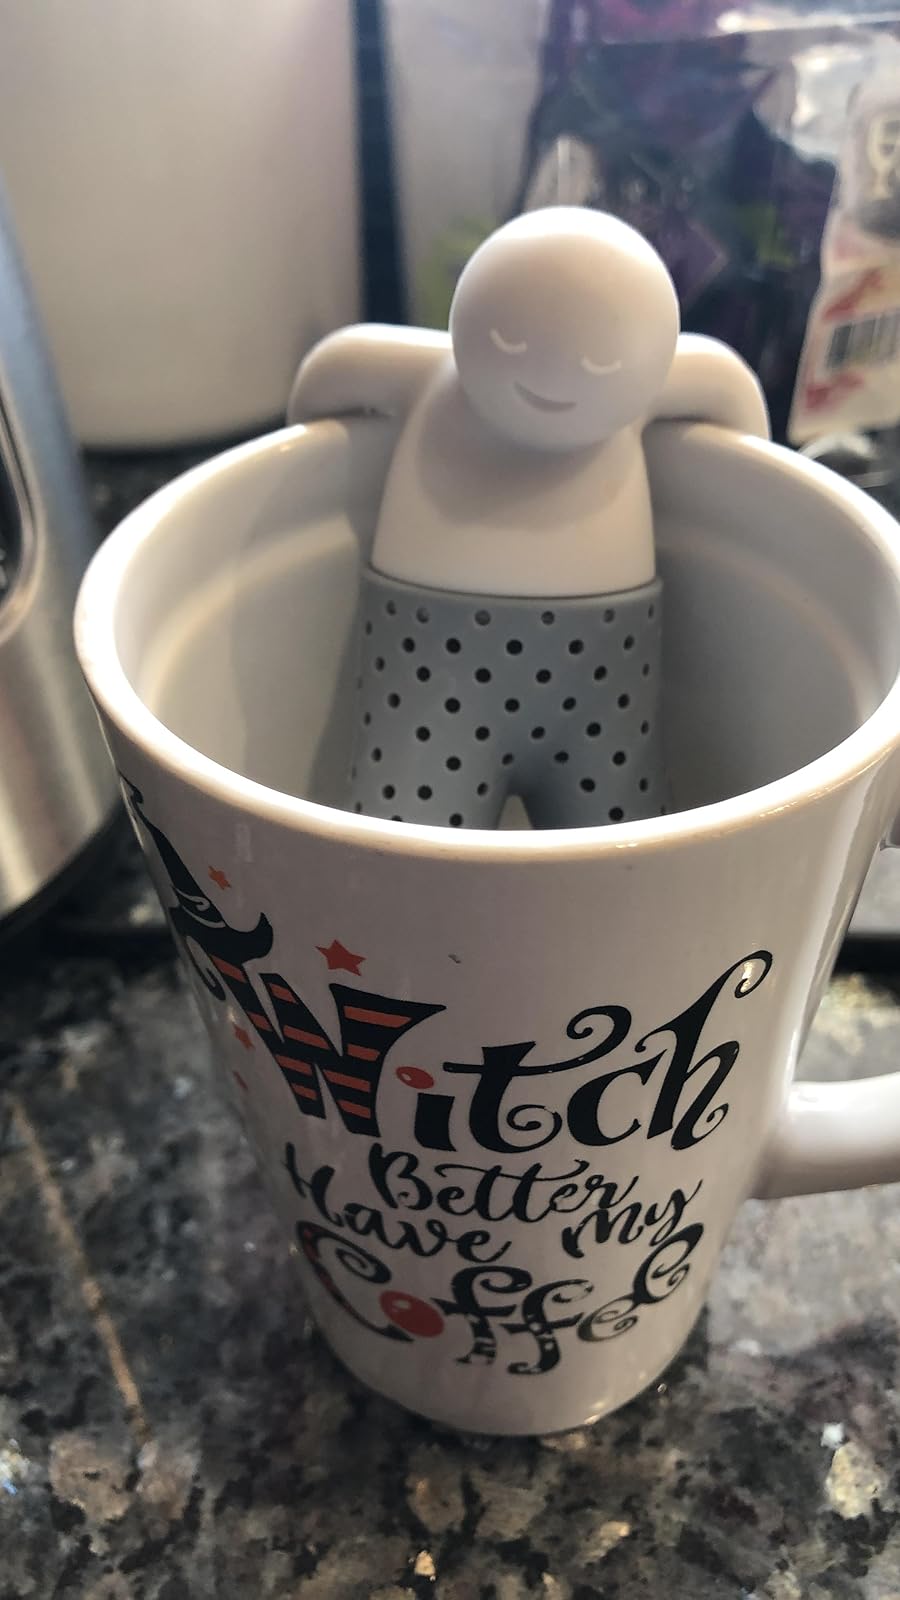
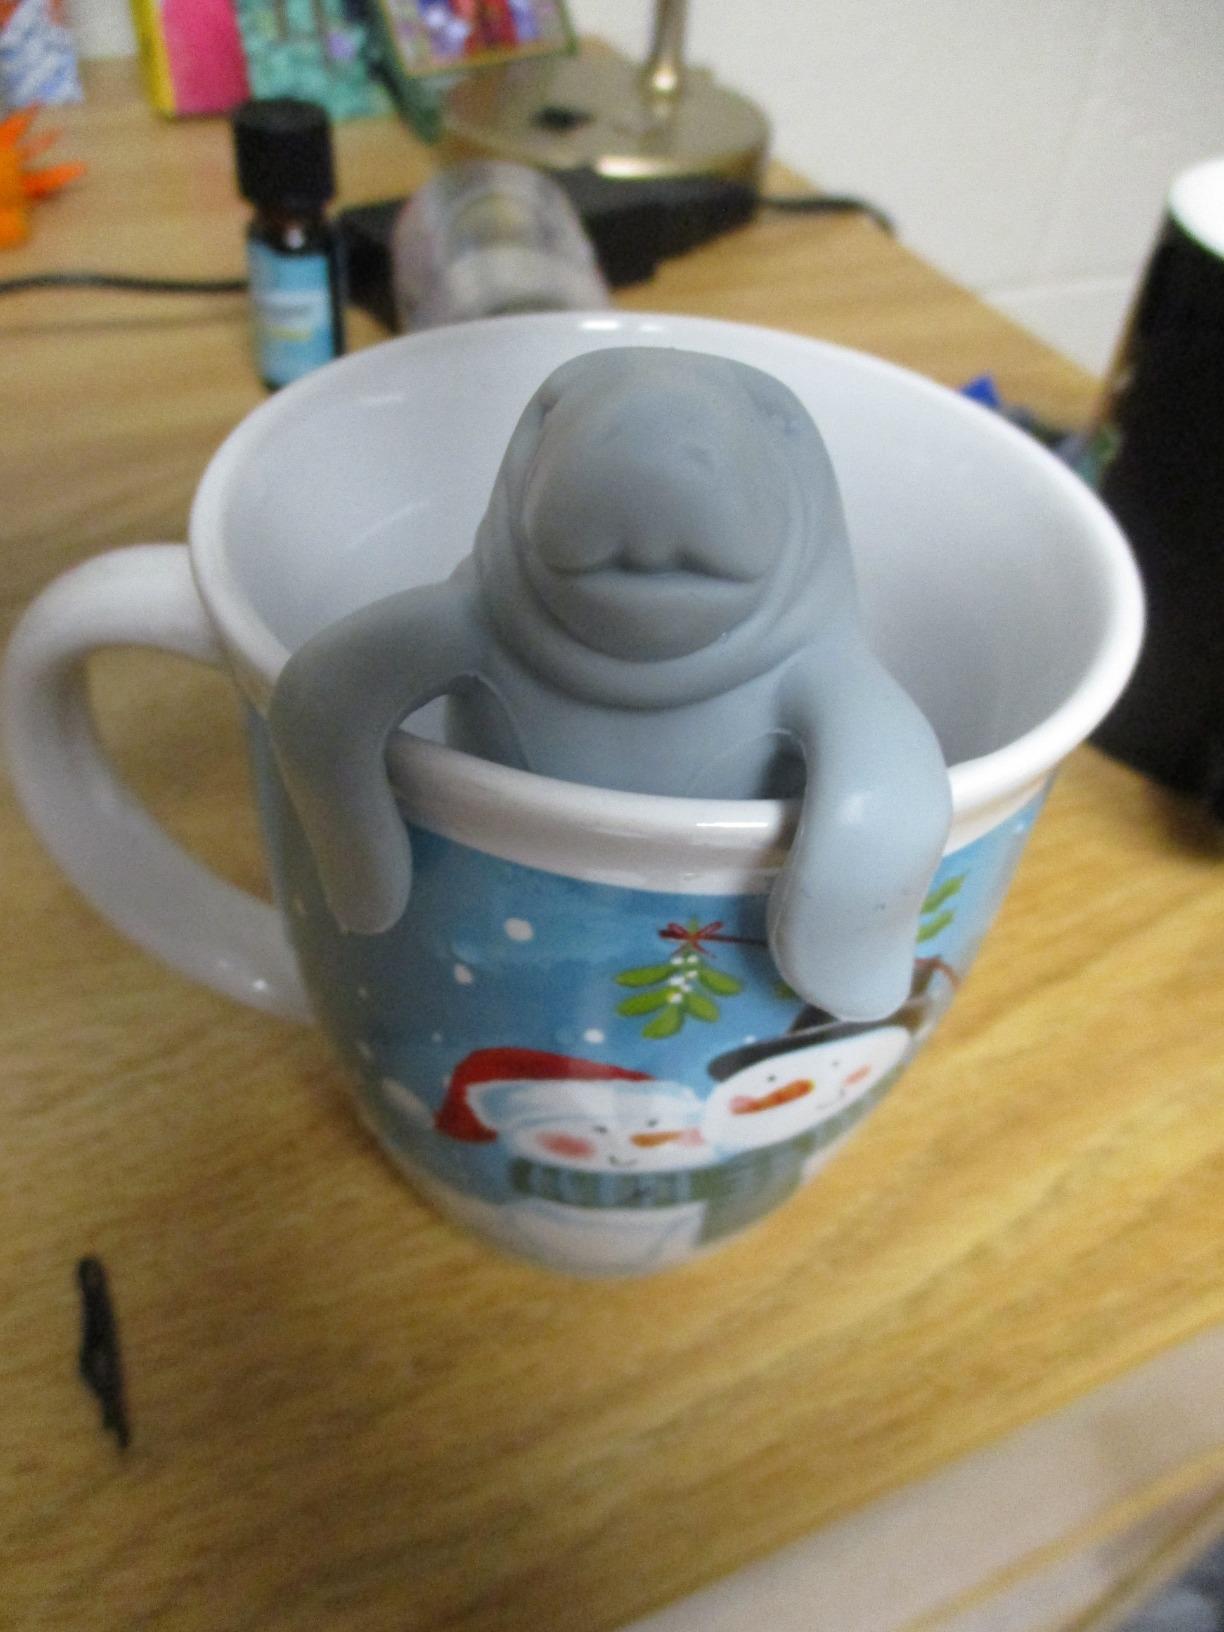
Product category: items_tea
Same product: no